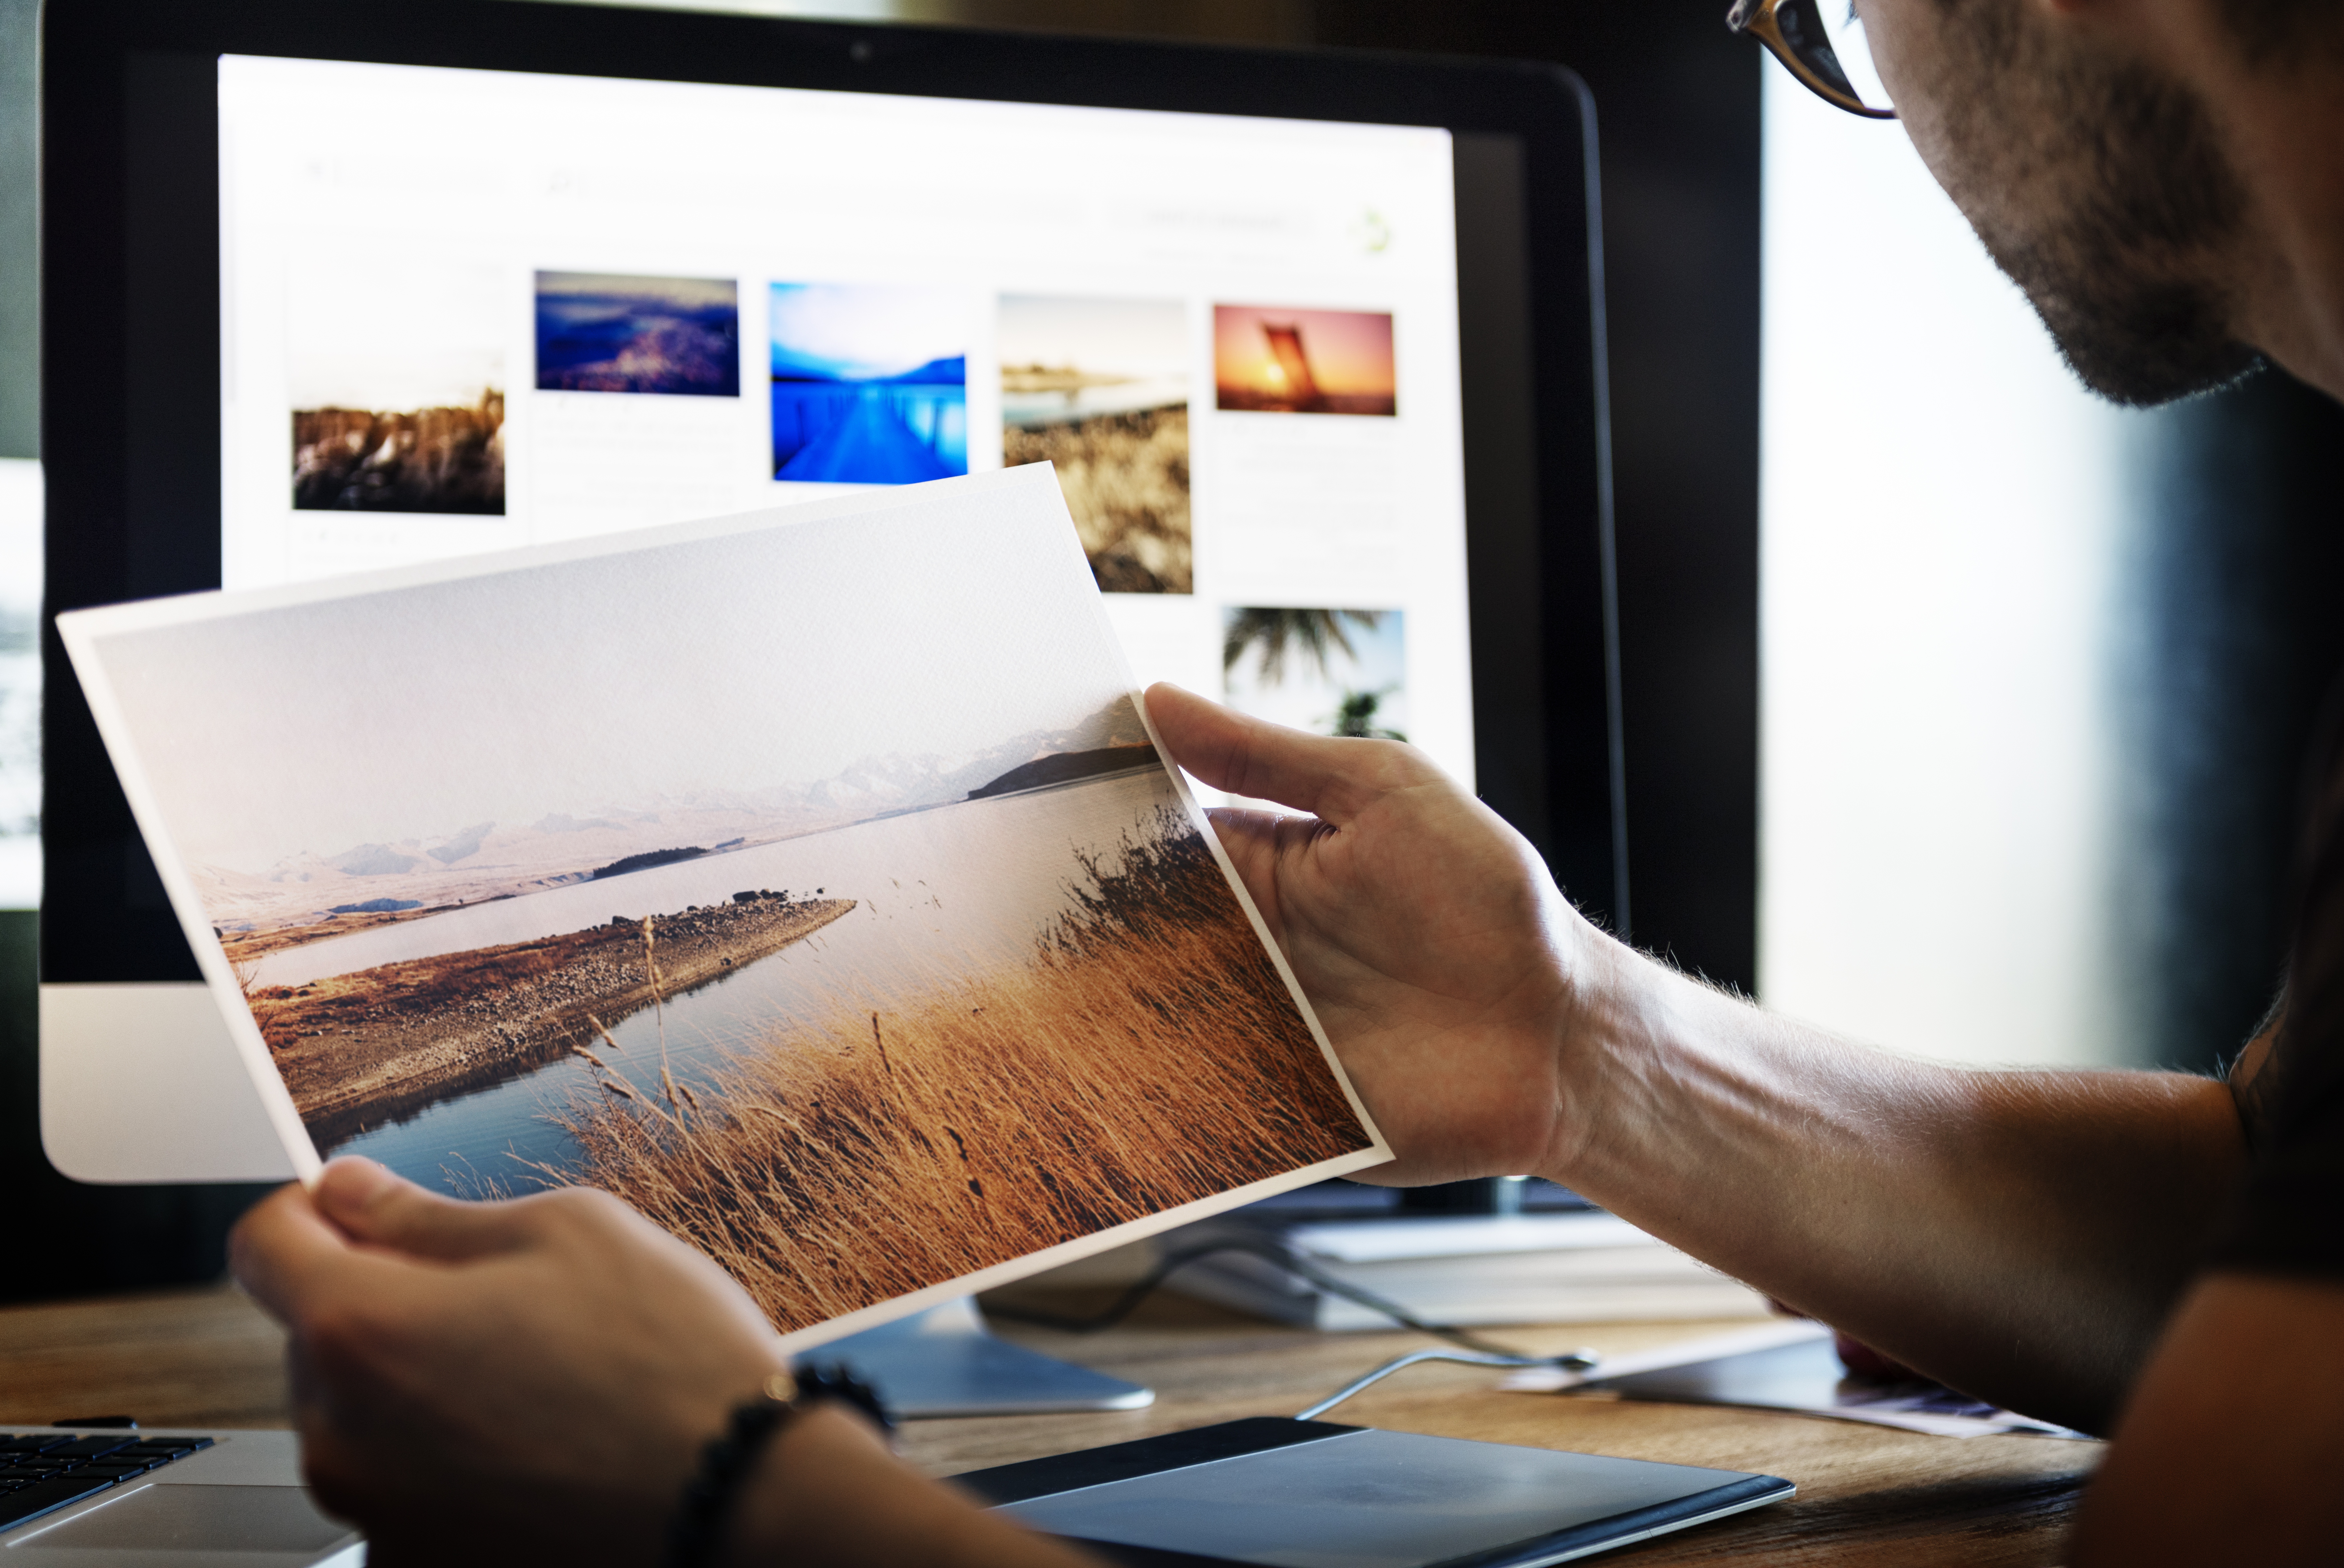
hand, design, ipad, photography, technology, room, art, illustration, visual arts, interior design